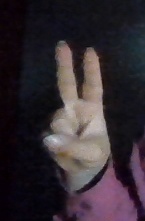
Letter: taa